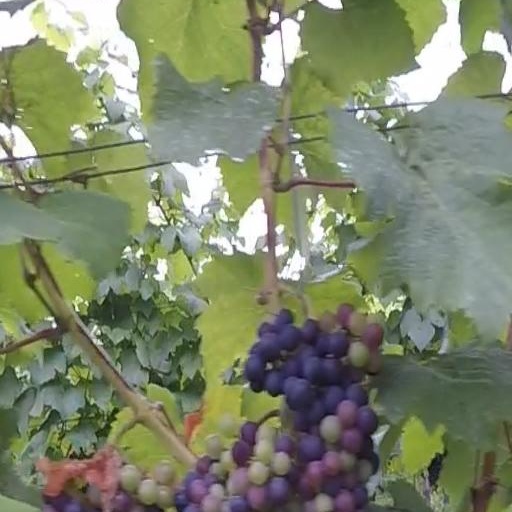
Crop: grape